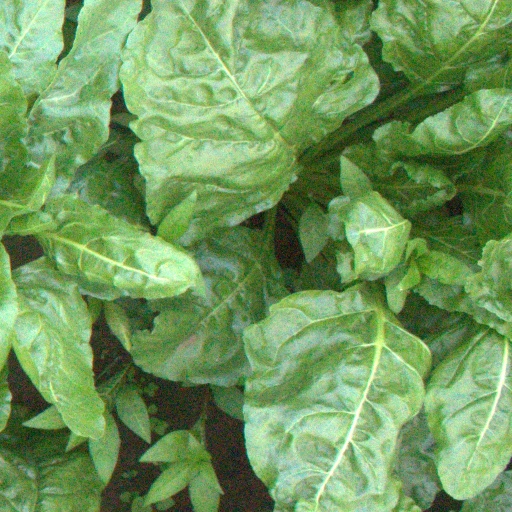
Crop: sugar beet